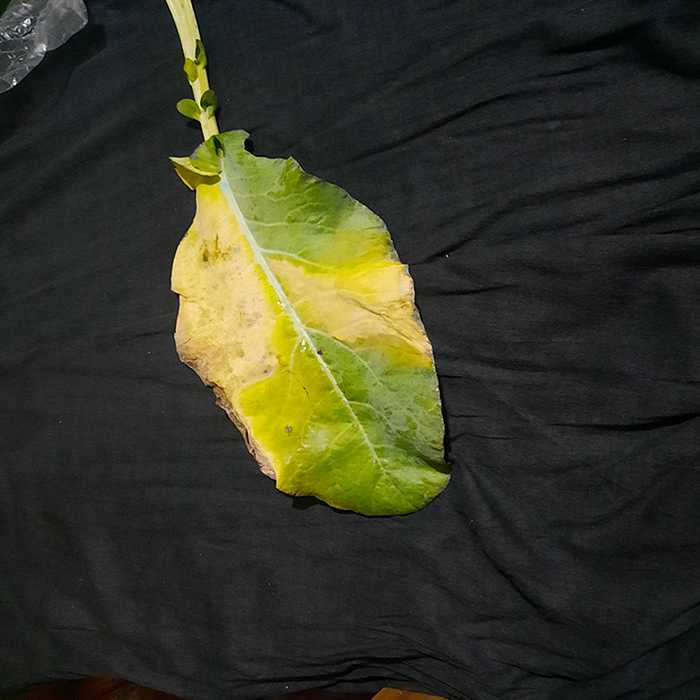
Plant: Cauliflower
Label: Black Rot